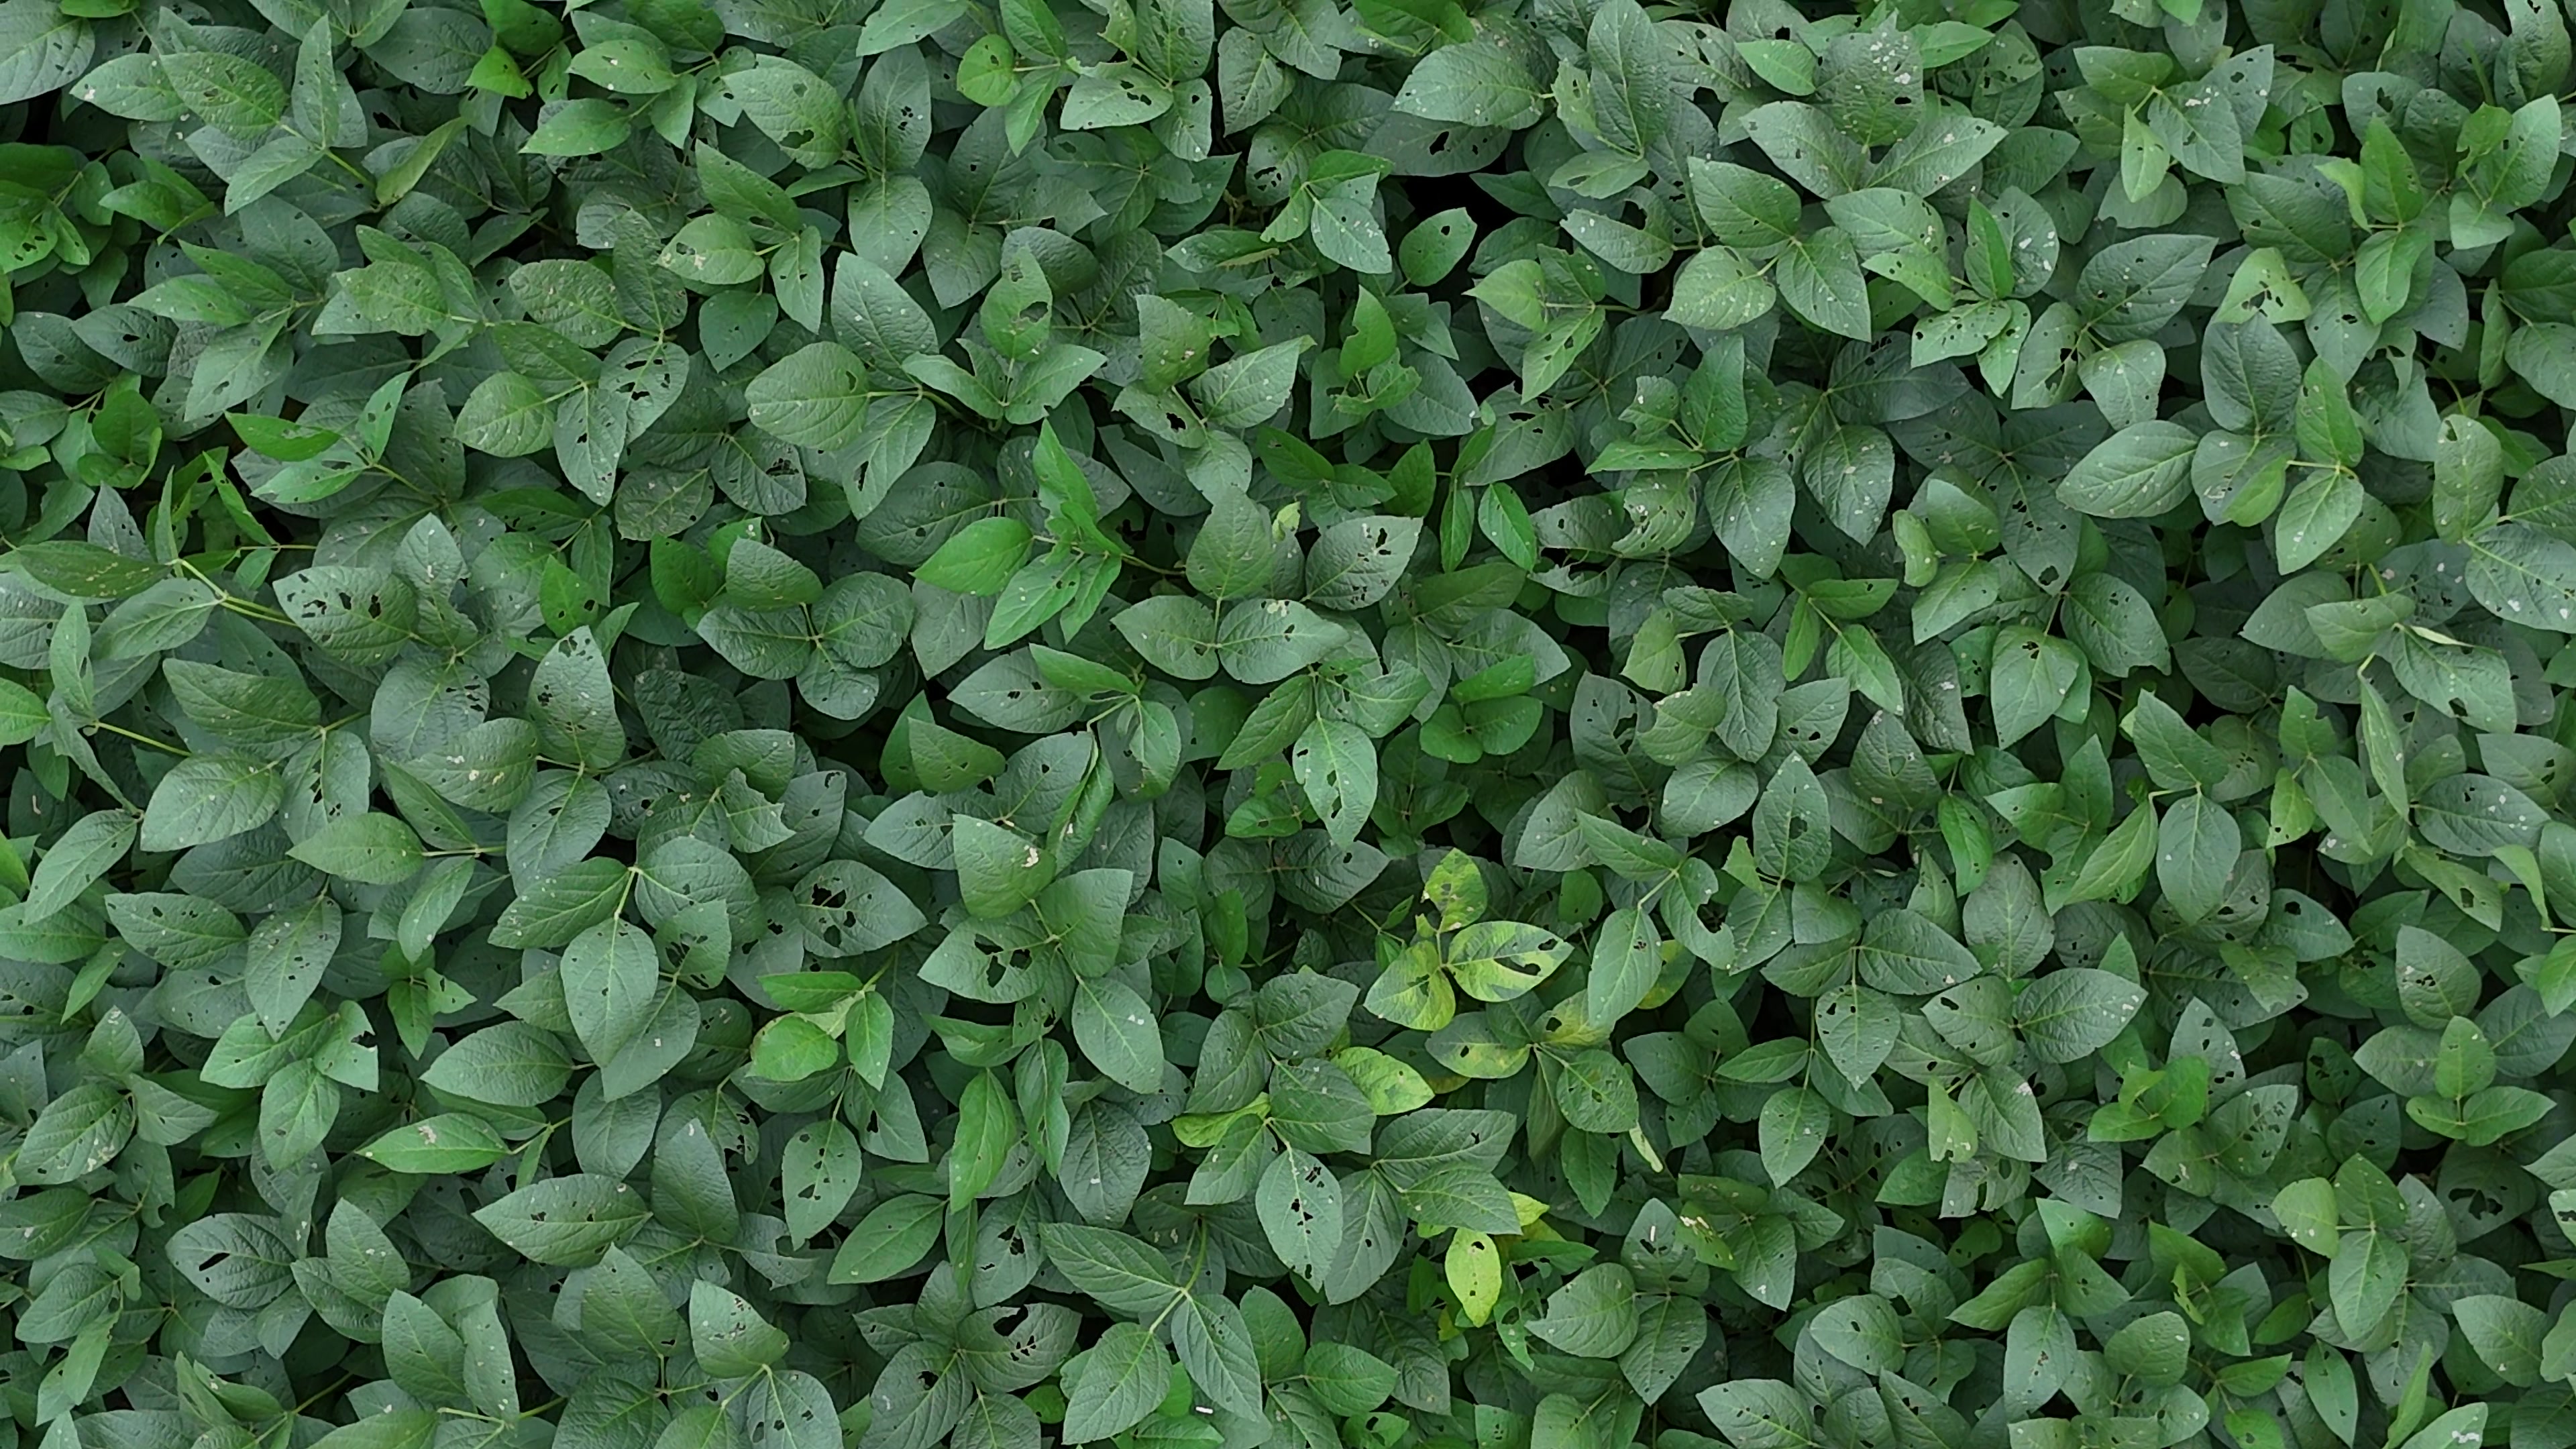
Label: Semilooper_Pest